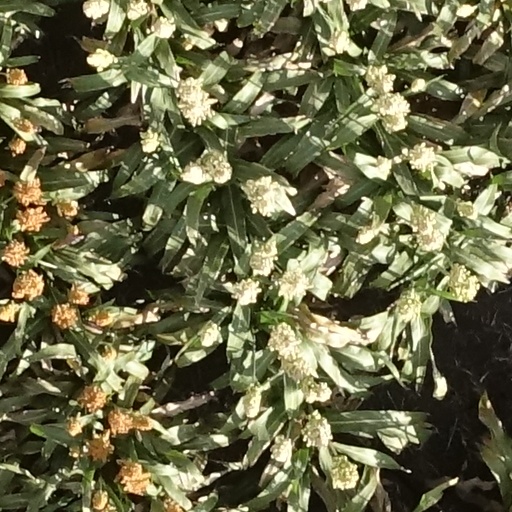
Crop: sorghum